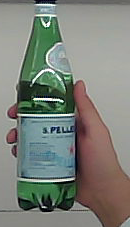
Product: sanpellegrino_water